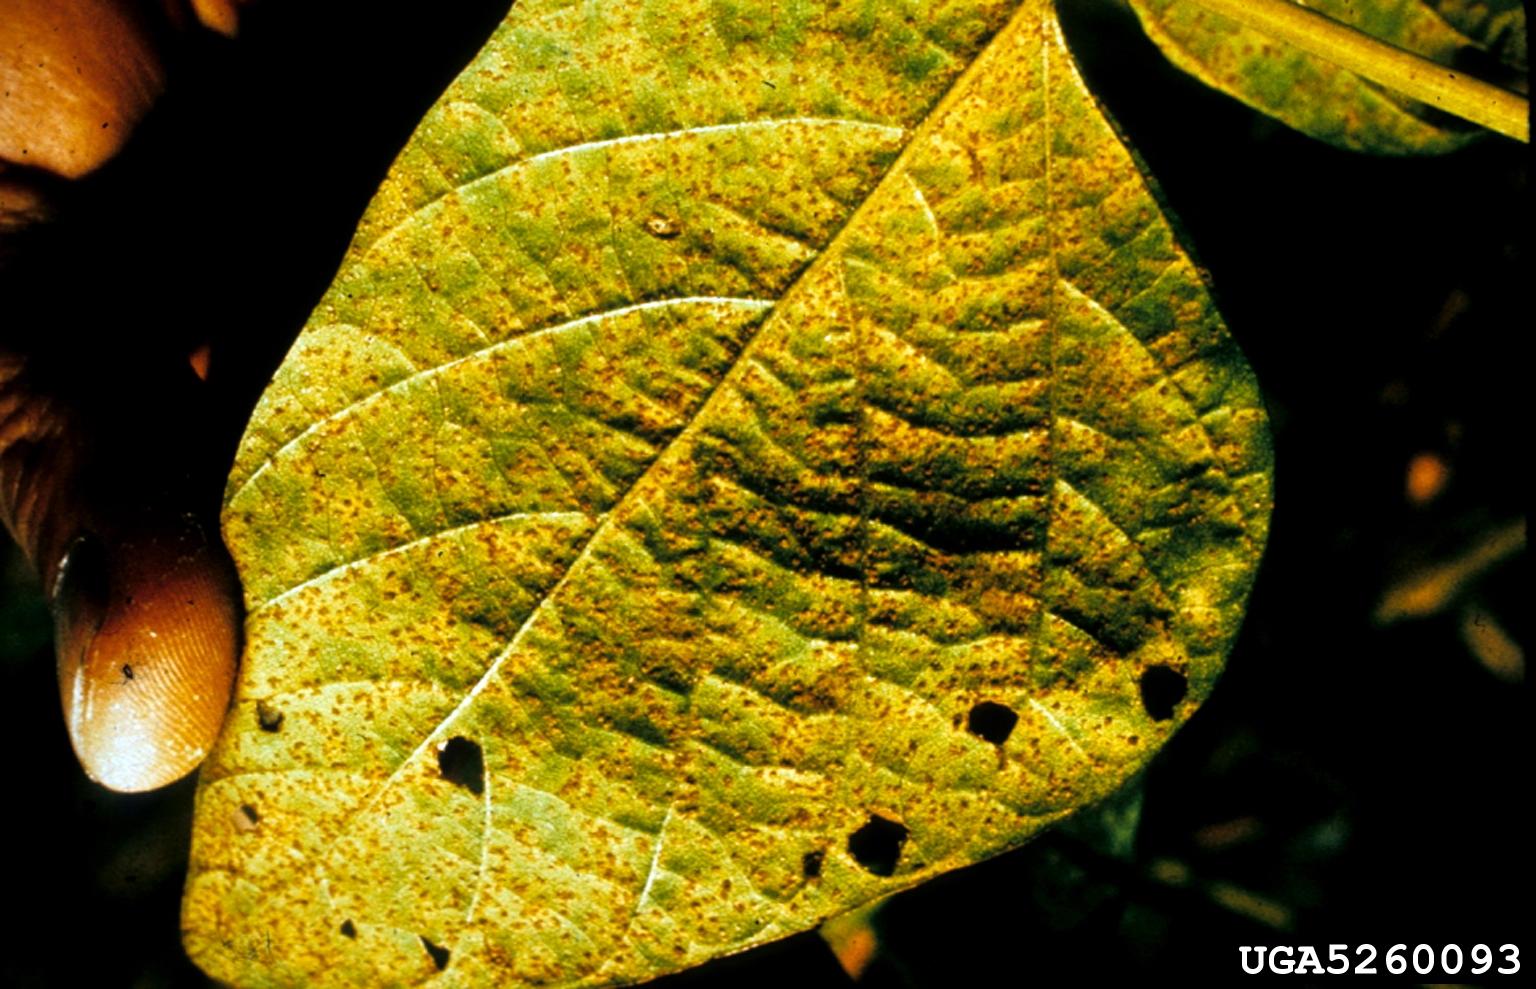
Plant: Soybean
Disease: bean rust